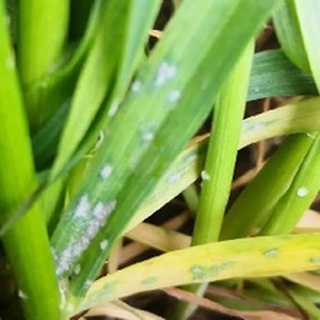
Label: wheat_mildew